History of assassination

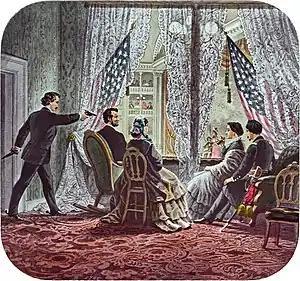
Shown in the presidential box of Ford's Theatre, from left to right, are assassin John Wilkes Booth, Abraham Lincoln, Mary Todd Lincoln, Clara Harris, and Henry Rathbone

Some of the most famous assassinations in history have taken place in the Roman Empire. Many of these assassinations were for political gain, like that of Gaius Julius Caesar.